Irvin Mayfield

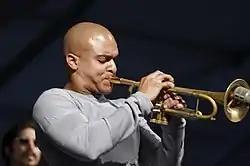
Mayfield in 2006

Mayfield started his musical career in the late 1980s with the Algiers Brass Band, a traditional New Orleans–based street act. He graduated from the New Orleans Center for Creative Arts (NOCCA), and was offered a scholarship to the Juilliard School of Music, but he decided to attend the University of New Orleans instead. At the University of New Orleans he dropped out during his first semester.